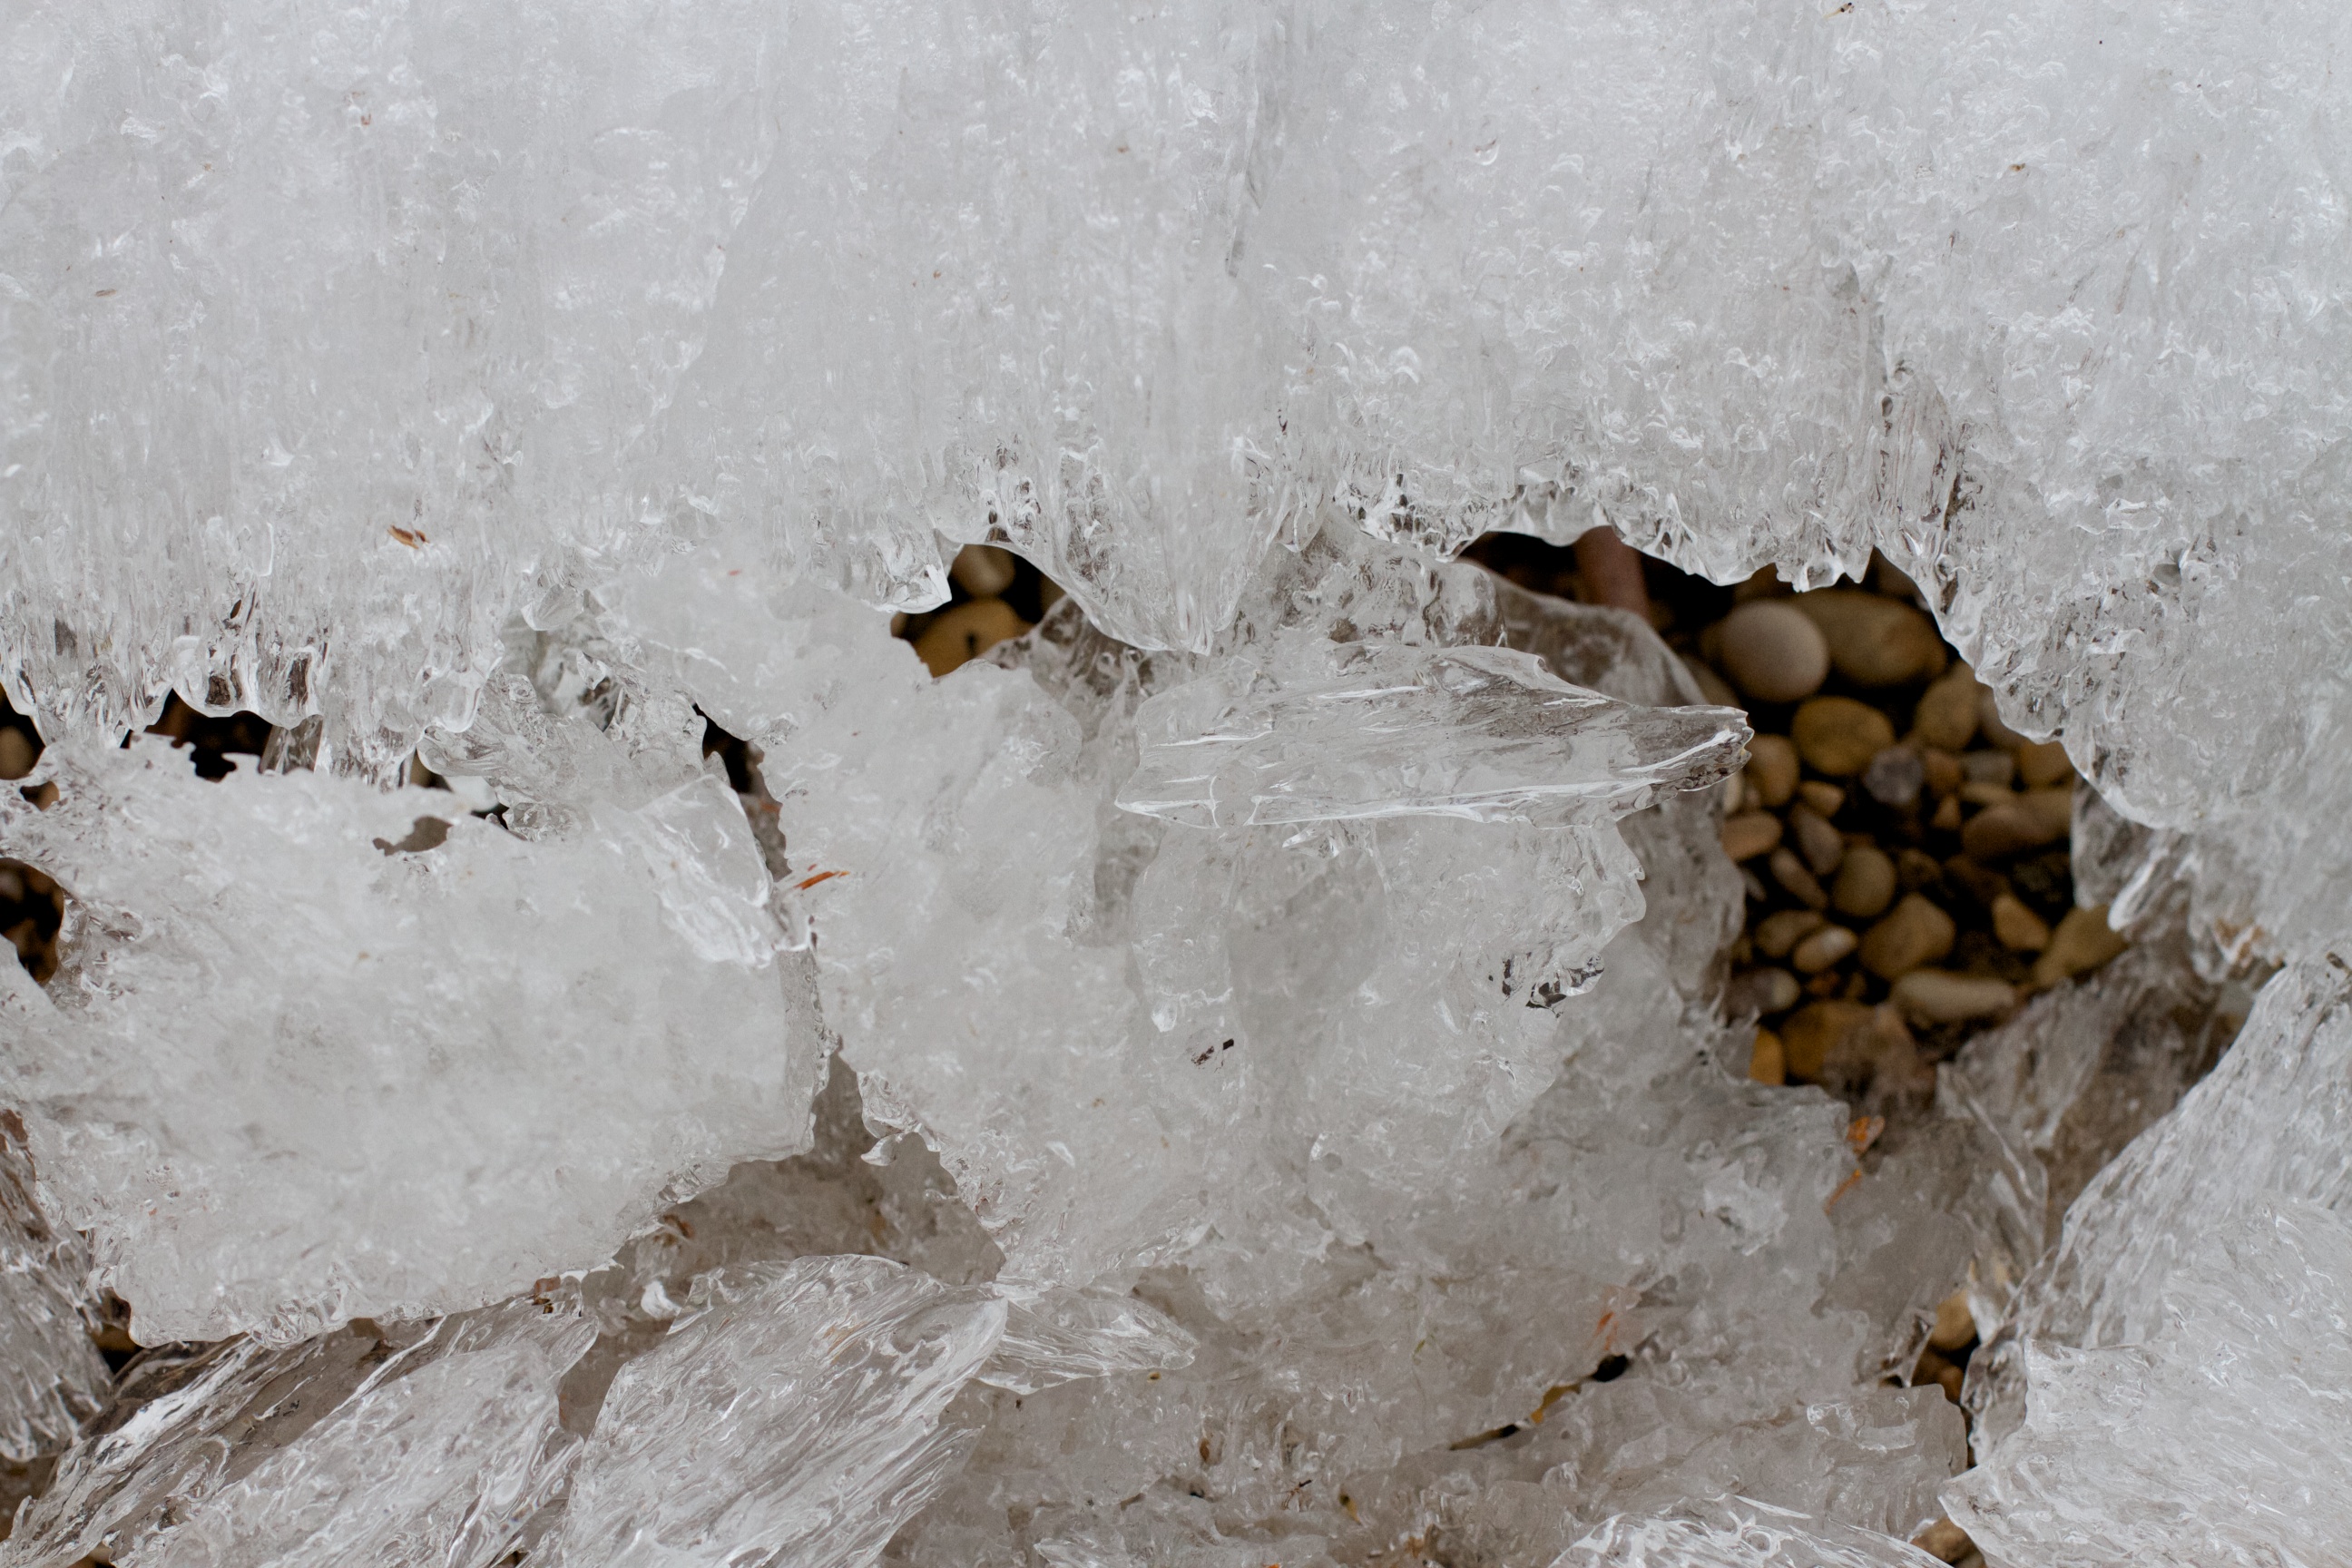
snow, winter, leaf, ice, insect, weather, season, fauna, invertebrate, rtwgimli, macro photography, membrane winged insect